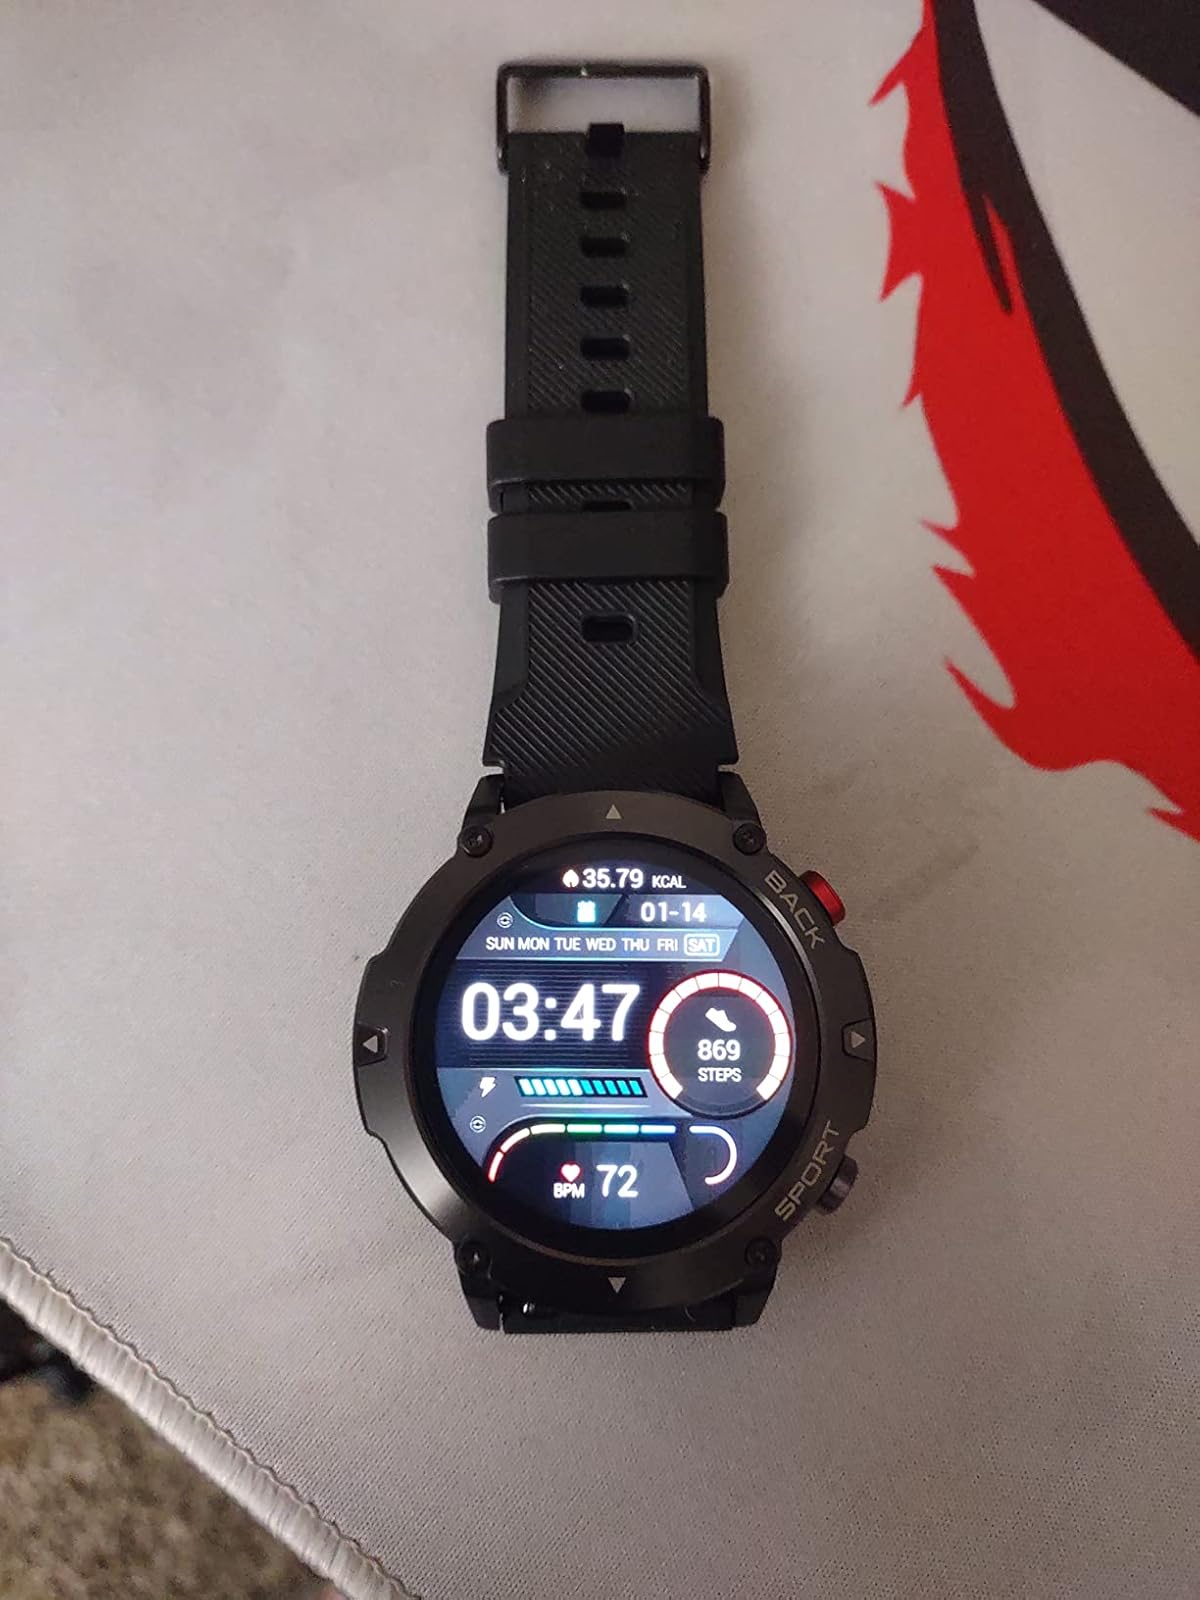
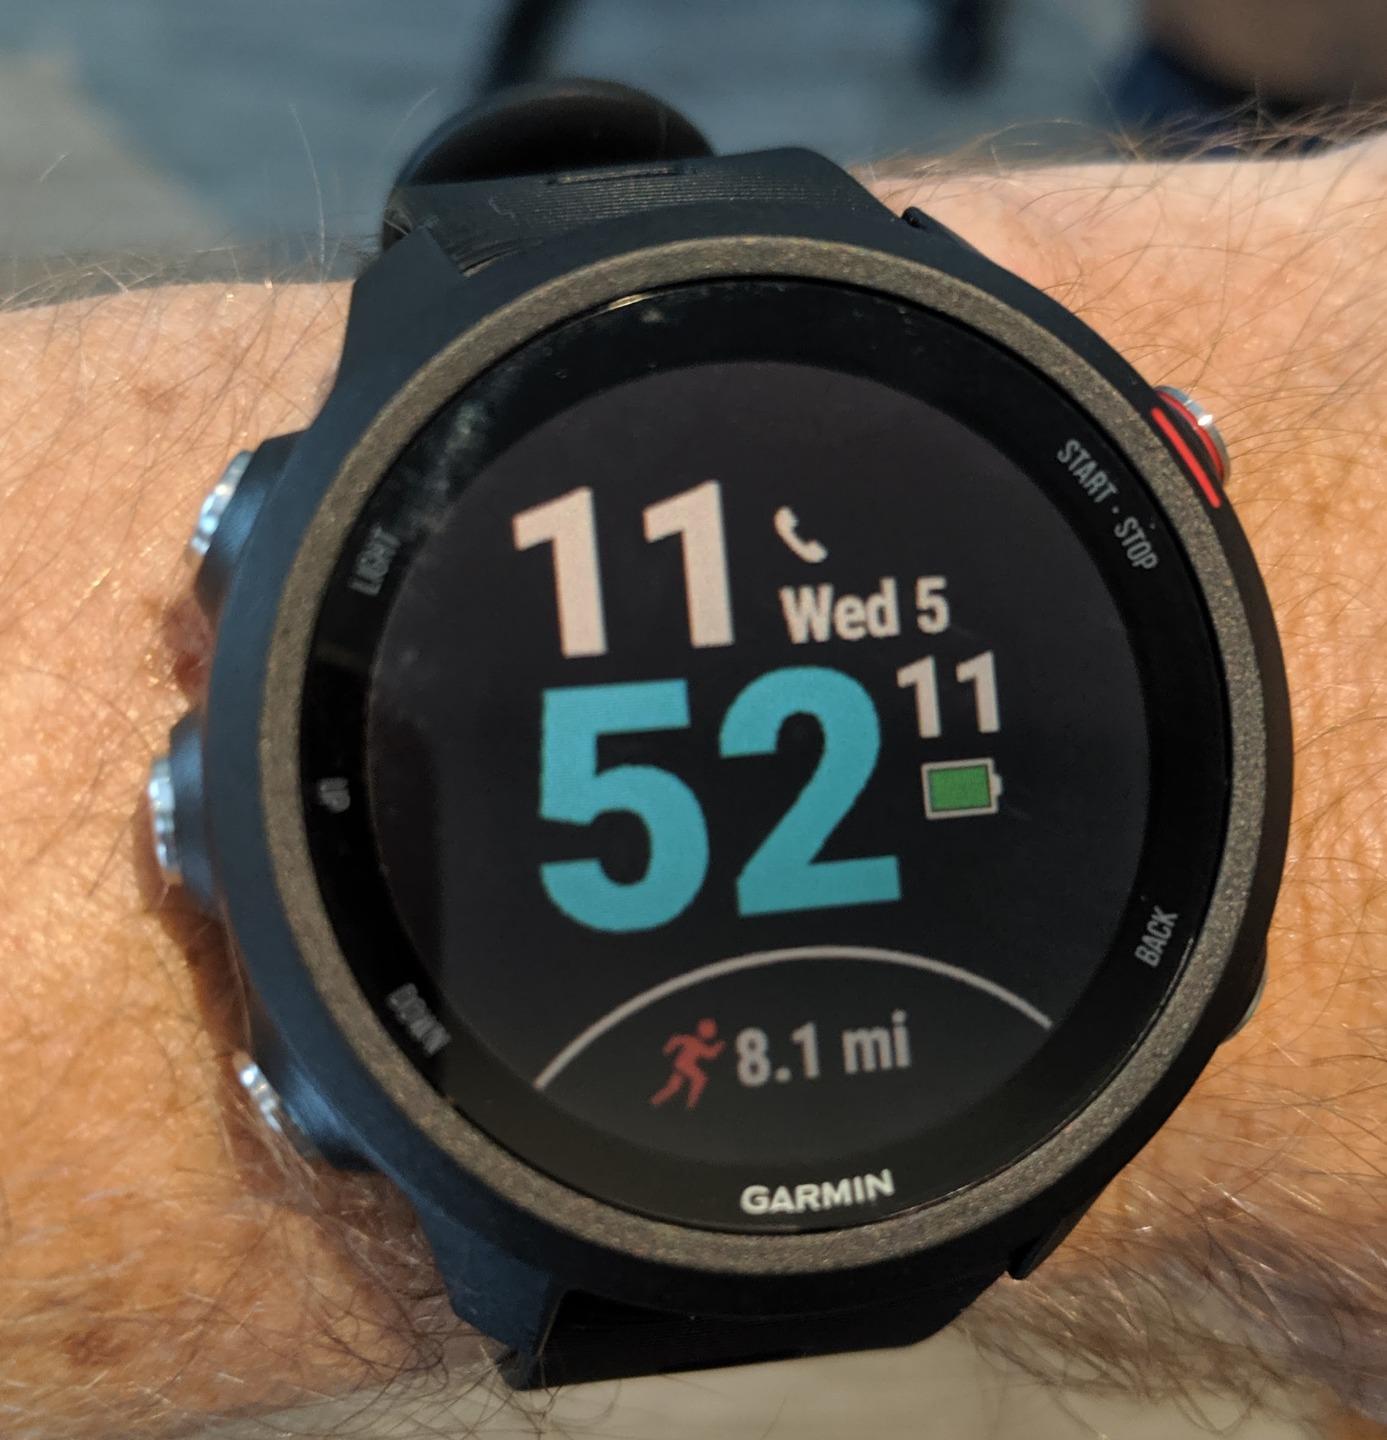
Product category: smartwatch
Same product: no